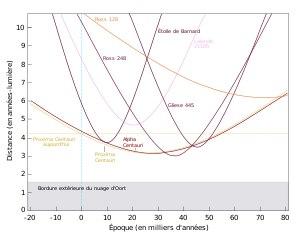
Cet article dresse la liste des étoiles et naines brunes proches du Système solaire.
Gliese 445 est une étoile de classe M de la séquence principale, située dans la partie boréale de la constellation de la Girafe. Elle se trouve actuellement à ∼17,1 a.l. du Soleil et a une magnitude apparente de 10,8. Elle est circumpolaire au nord du Tropique du Cancer, mais invisible à l'œil nu. Gliese 445 étant une naine rouge de masse 0,15 masse solaire, les astronomes ne pensent pas que des planètes autour d'elles pourraient soutenir la vie.
Ross 128 est un système planétaire de la Voie lactée, dans la constellation zodiacale équatoriale de la Vierge. Du point de vue observationnel, il s'agit d'un système binaire spectroscopique à raies simples sans éclipses. Sa magnitude apparente est de 11,13, ce qui signifie que sa luminosité est une centaine de fois trop faible pour que le système soit visible à l'œil nu. D'après les mesures de sa parallaxe, il se situe à 10,89 années-lumière, ce qui en fait le treizième système stellaire/substellaire le plus proche du Système solaire.
Ross 248 est une étoile naine rouge située à approximativement 3,2 pc ou 10,33 années-lumière du Système solaire de la Terre. C'est une étoile éruptive qui augmente occasionnellement de luminosité. Sa plus proche voisine est Groombridge 34, à peine à 0,47 pc ou 1,54 al.
Alpha Centauri C, ou en français Alpha du Centaure C, est le système planétaire le plus proche du système solaire au sein de la Voie lactée. Il se situe à 4,244 années-lumière du Soleil dans la constellation du Centaure. C'est une des trois composantes qui forment le système Alpha Centauri avec le couple central Alpha Centauri A et B.
Voyager 1 est l'une des deux sondes spatiales jumelles du programme spatial Voyager de la NASA destinées à l'étude des planètes externes du Système solaire qui n'avaient jusque-là été observées qu'au moyen de télescopes situés sur Terre, notamment les systèmes de Jupiter et de Saturne. Son lancement a eu lieu le 5 septembre 1977.